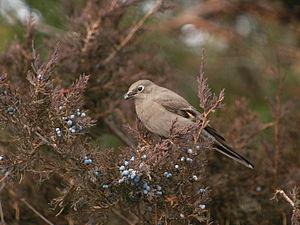
Cette liste des oiseaux au Canada provient de Bird Checklists of the World en date du mois de juillet 2018.
Cette liste des espèces d'oiseaux au Québec recense les taxons de ce groupe observés dans cette province du Canada. Elle provient de l'American Ornithologist Union en date du mois de janvier 2019. Elle comprend 470 espèces dont :